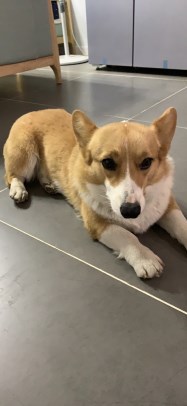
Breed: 2909-n000116-Cardigan